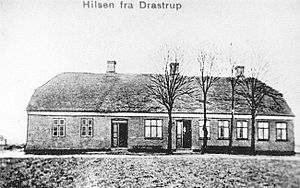
Drastrup (Essenbæk Sogn) / Historie / Nyere tid
Drastrup Skole i ca. 1880.[21]
Drastrup Skole, Drastrup.
Drastrup er en landsby i Østjylland med 28 indbyggere. Landsbyen er ved at være omringet af Assentoft, og er en del af Randers Kommune i Region Midtjylland.